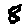
Label: 8